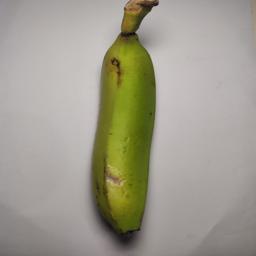
Ripeness: Green